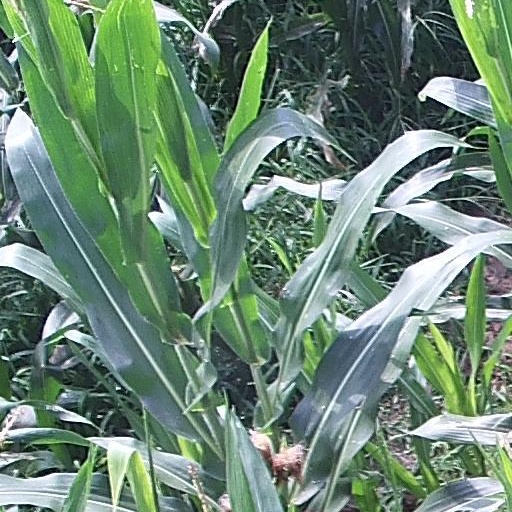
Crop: maize; corn